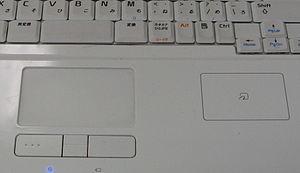
Lecteur de carte Suica/Pasmo sur un portable Nec Lavie Japonais